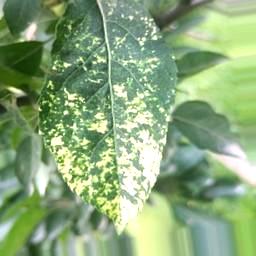
Label: Apple_Mosaic